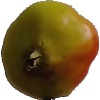
Label: Apple Red Yellow 2